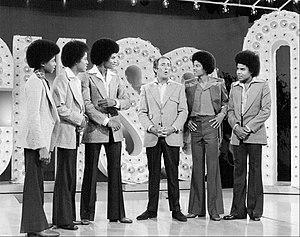
The Jackson Five, J5 ou Jackson 5ive, est un groupe de soul américain originaire de Gary dans l'Indiana près de Chicago, et composé au départ de cinq membres d'une même fratrie : Jackie, Toriano dit « Tito », Jermaine, Marlon, et Michael.
Joe Bishop est un musicien américain de jazz, multi-instrumentiste et compositeur.